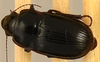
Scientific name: Euryderus grossus
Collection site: Central Plains Experimental Range NEON (CPER), plot CPER_003